Detlef Soost

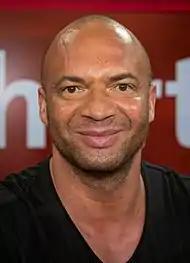
Soost in 2018

Detlef Soost (born 2 July 1970), also using the name D! (formerly "Dee!"), most often called Detlef D! Soost, is a German television personality, dancer and choreographer who gained recognition as one of the jury members of the German talent show "Popstars".